Doctor Strange (comic book)

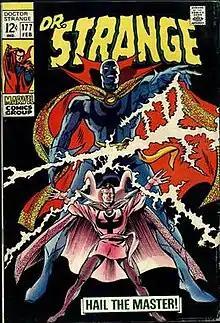
"Doctor Strange" #177 (February 1969), the debut of Strange's short-lived new look. Cover art by Gene Colan and Tom Palmer

Doctor Strange is a series of several comic book volumes featuring the character Doctor Strange and published by Marvel Comics, beginning with the original "Doctor Strange" comic book series that debuted in 1968.